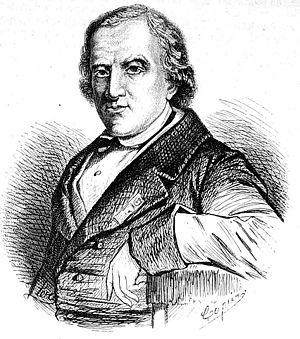
Carpentras est une commune française, située dans le département de Vaucluse, dont elle est une sous-préfecture, en région Provence-Alpes-Côte d'Azur.
16 juin, Astronomie : une pluie de près de 200 météorites s'abat sur la ville de Sienne en Italie.
11 mars : le président Patrice de Mac-Mahon crée par des décret les observatoires de Lyon, Besançon et Bordeaux.
Janvier à mars : prise de la Martinique.